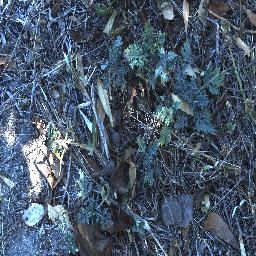
Label: parthenium